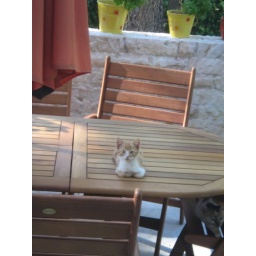
A kitten relaxes in our garden table